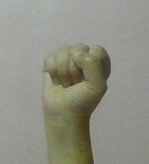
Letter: saad